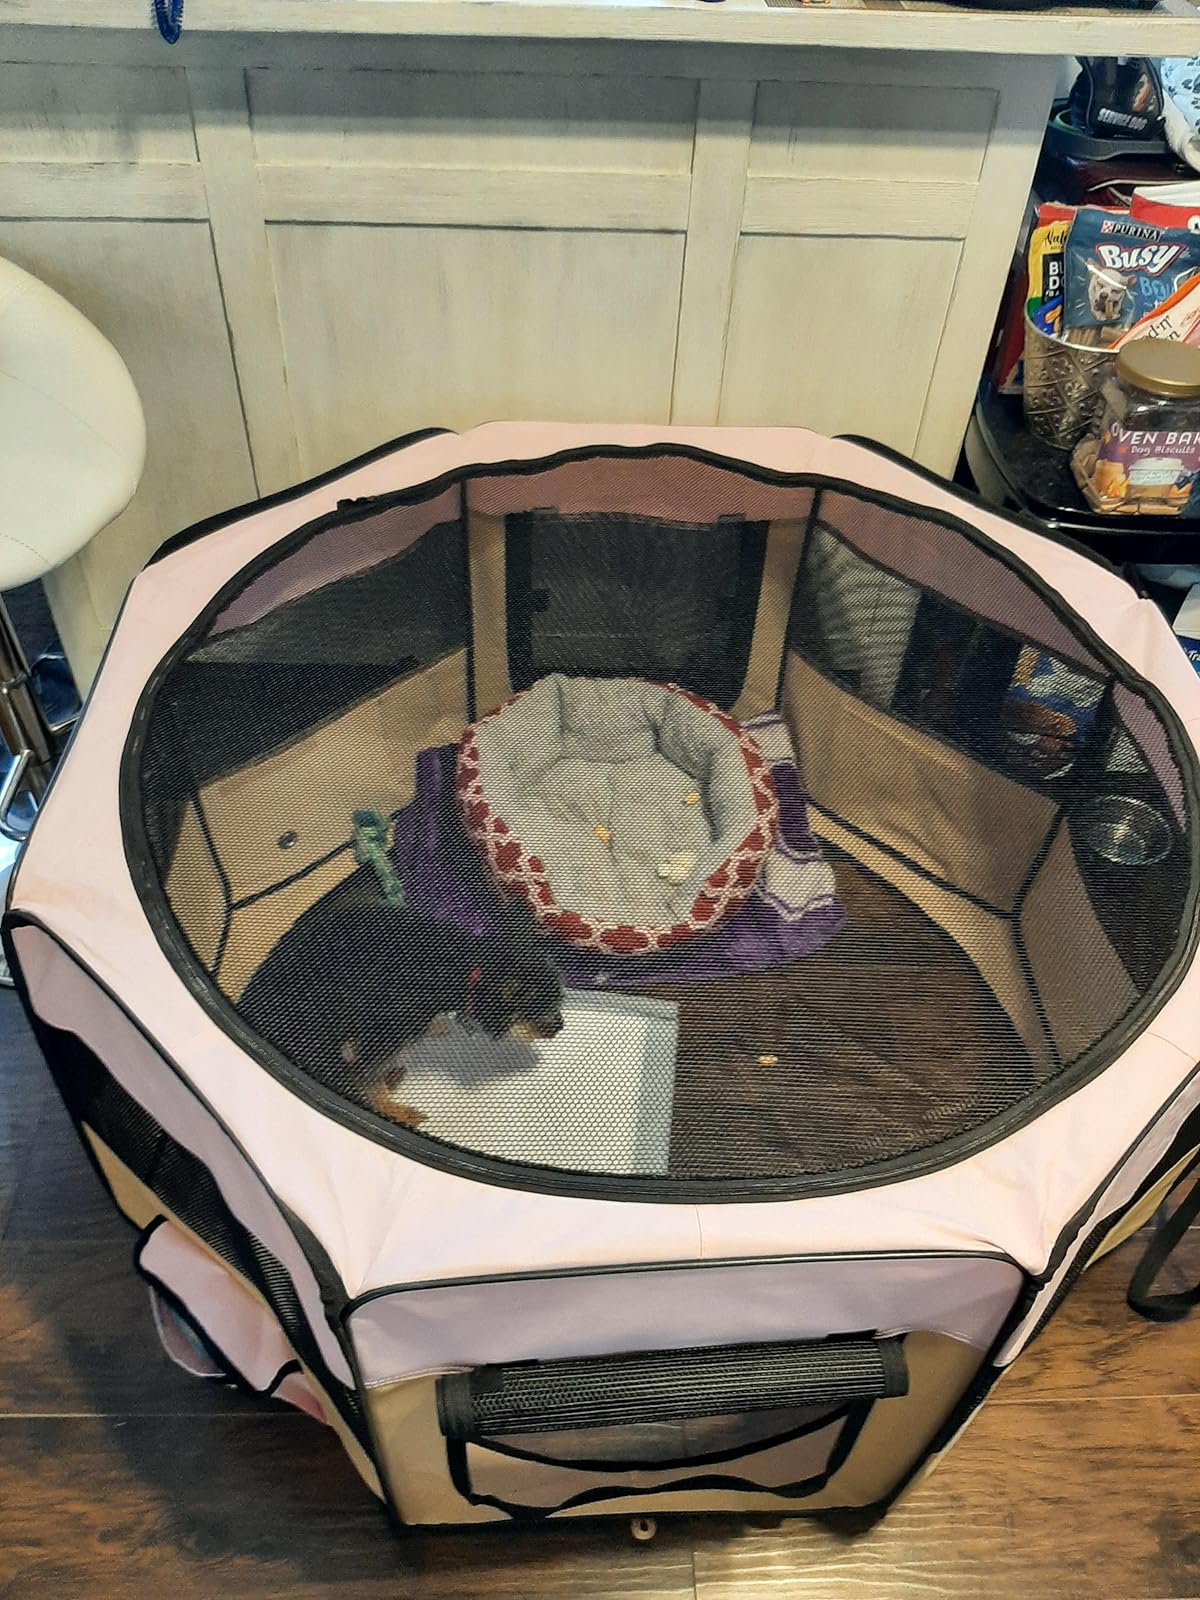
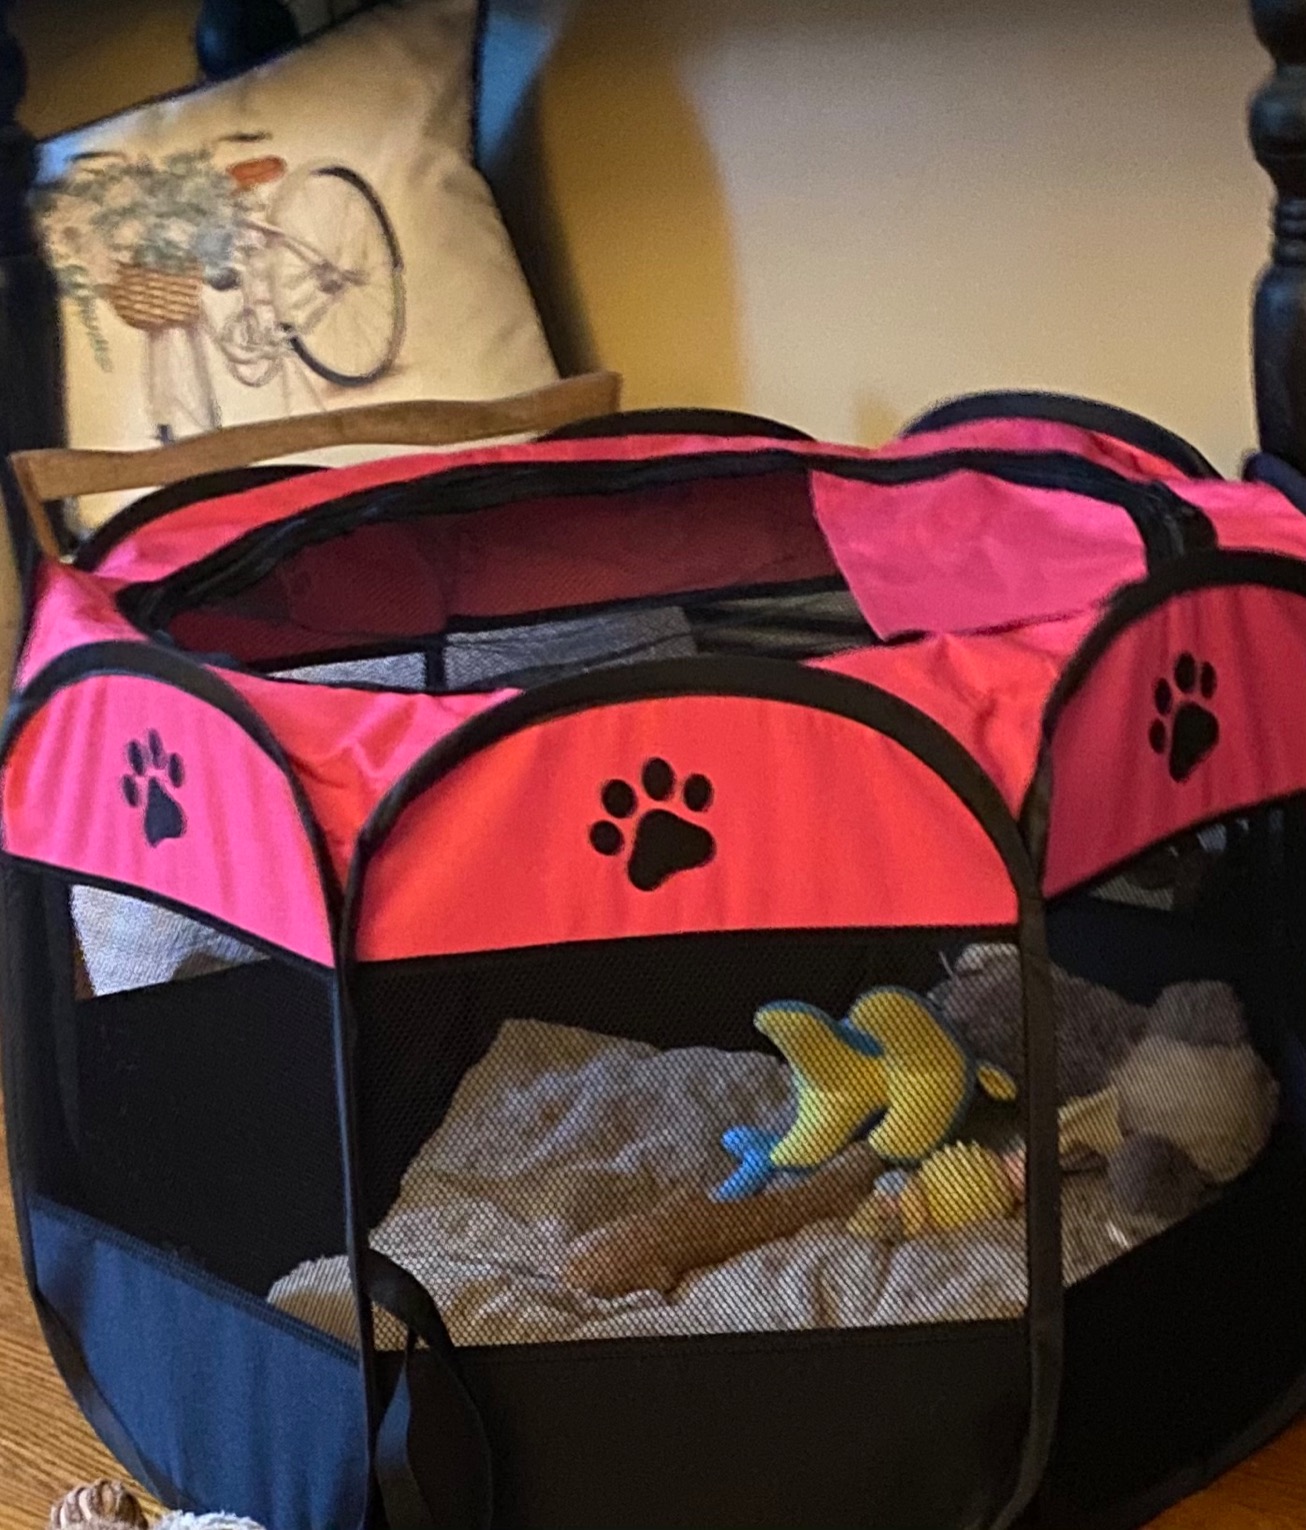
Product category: items_kennel
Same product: no